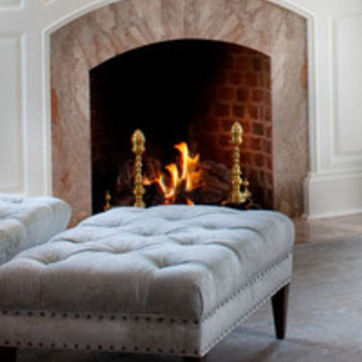
Material: other